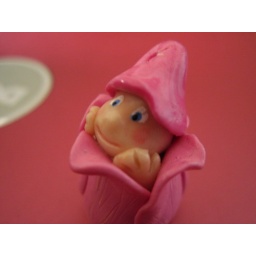
Elf in pink flower